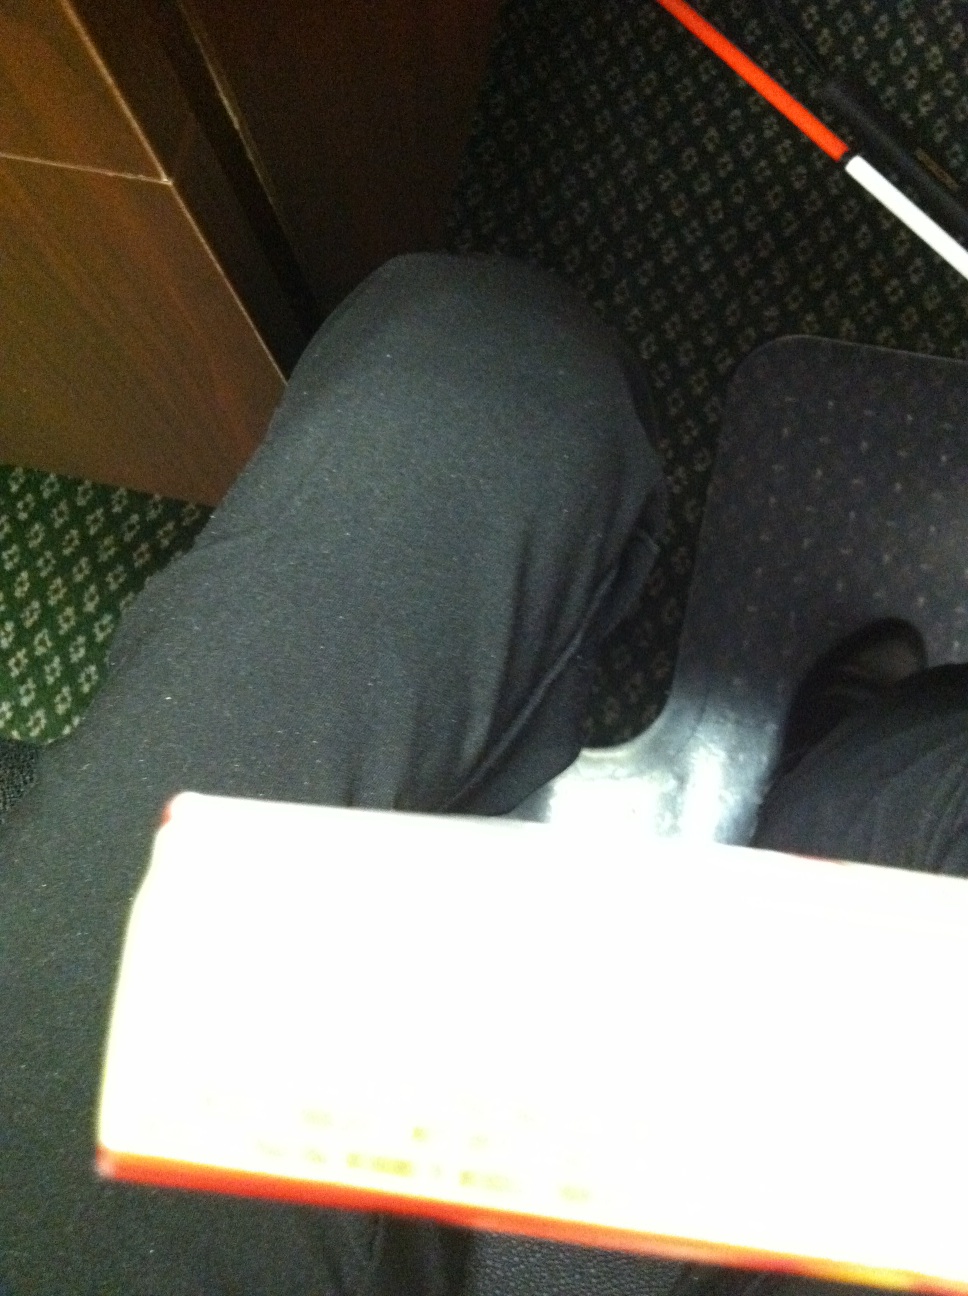Question: When is the, when does this expire?
Answer: unanswerable